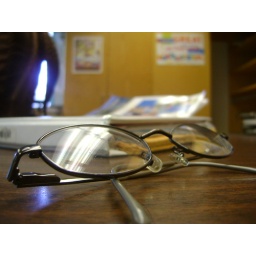
My shiny glasses against a shiny table and a shiny light that was reflected from a white binder! :D